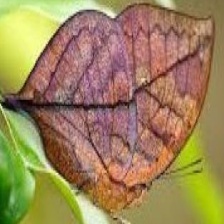
Species: ORANGE OAKLEAF